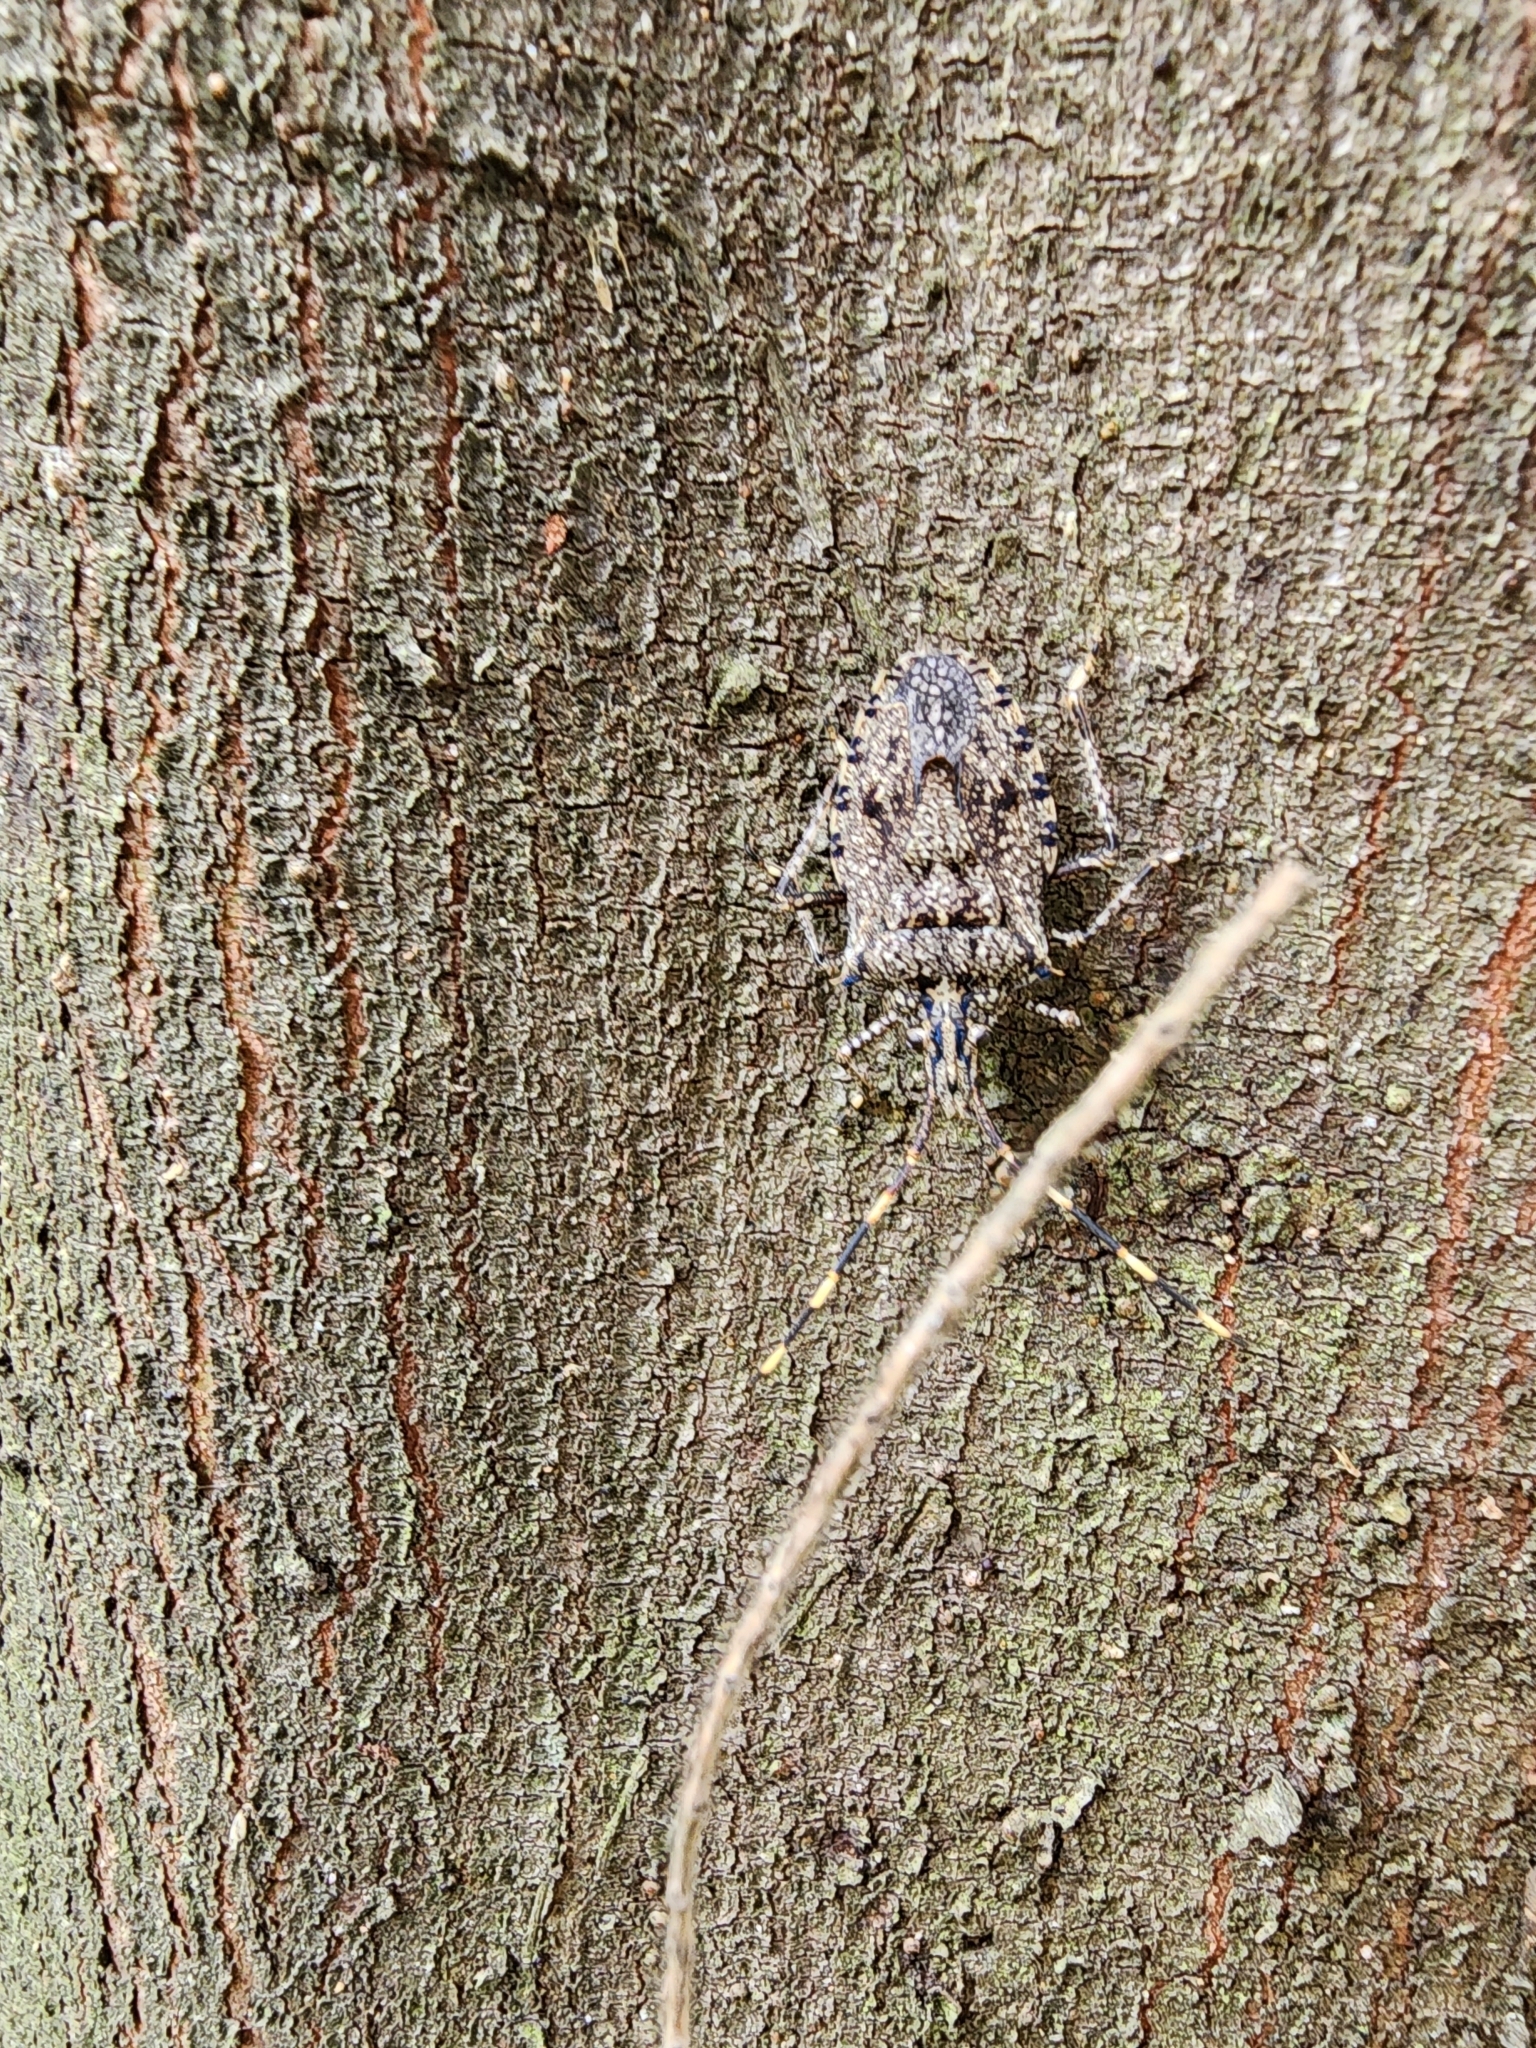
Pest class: stink_bug